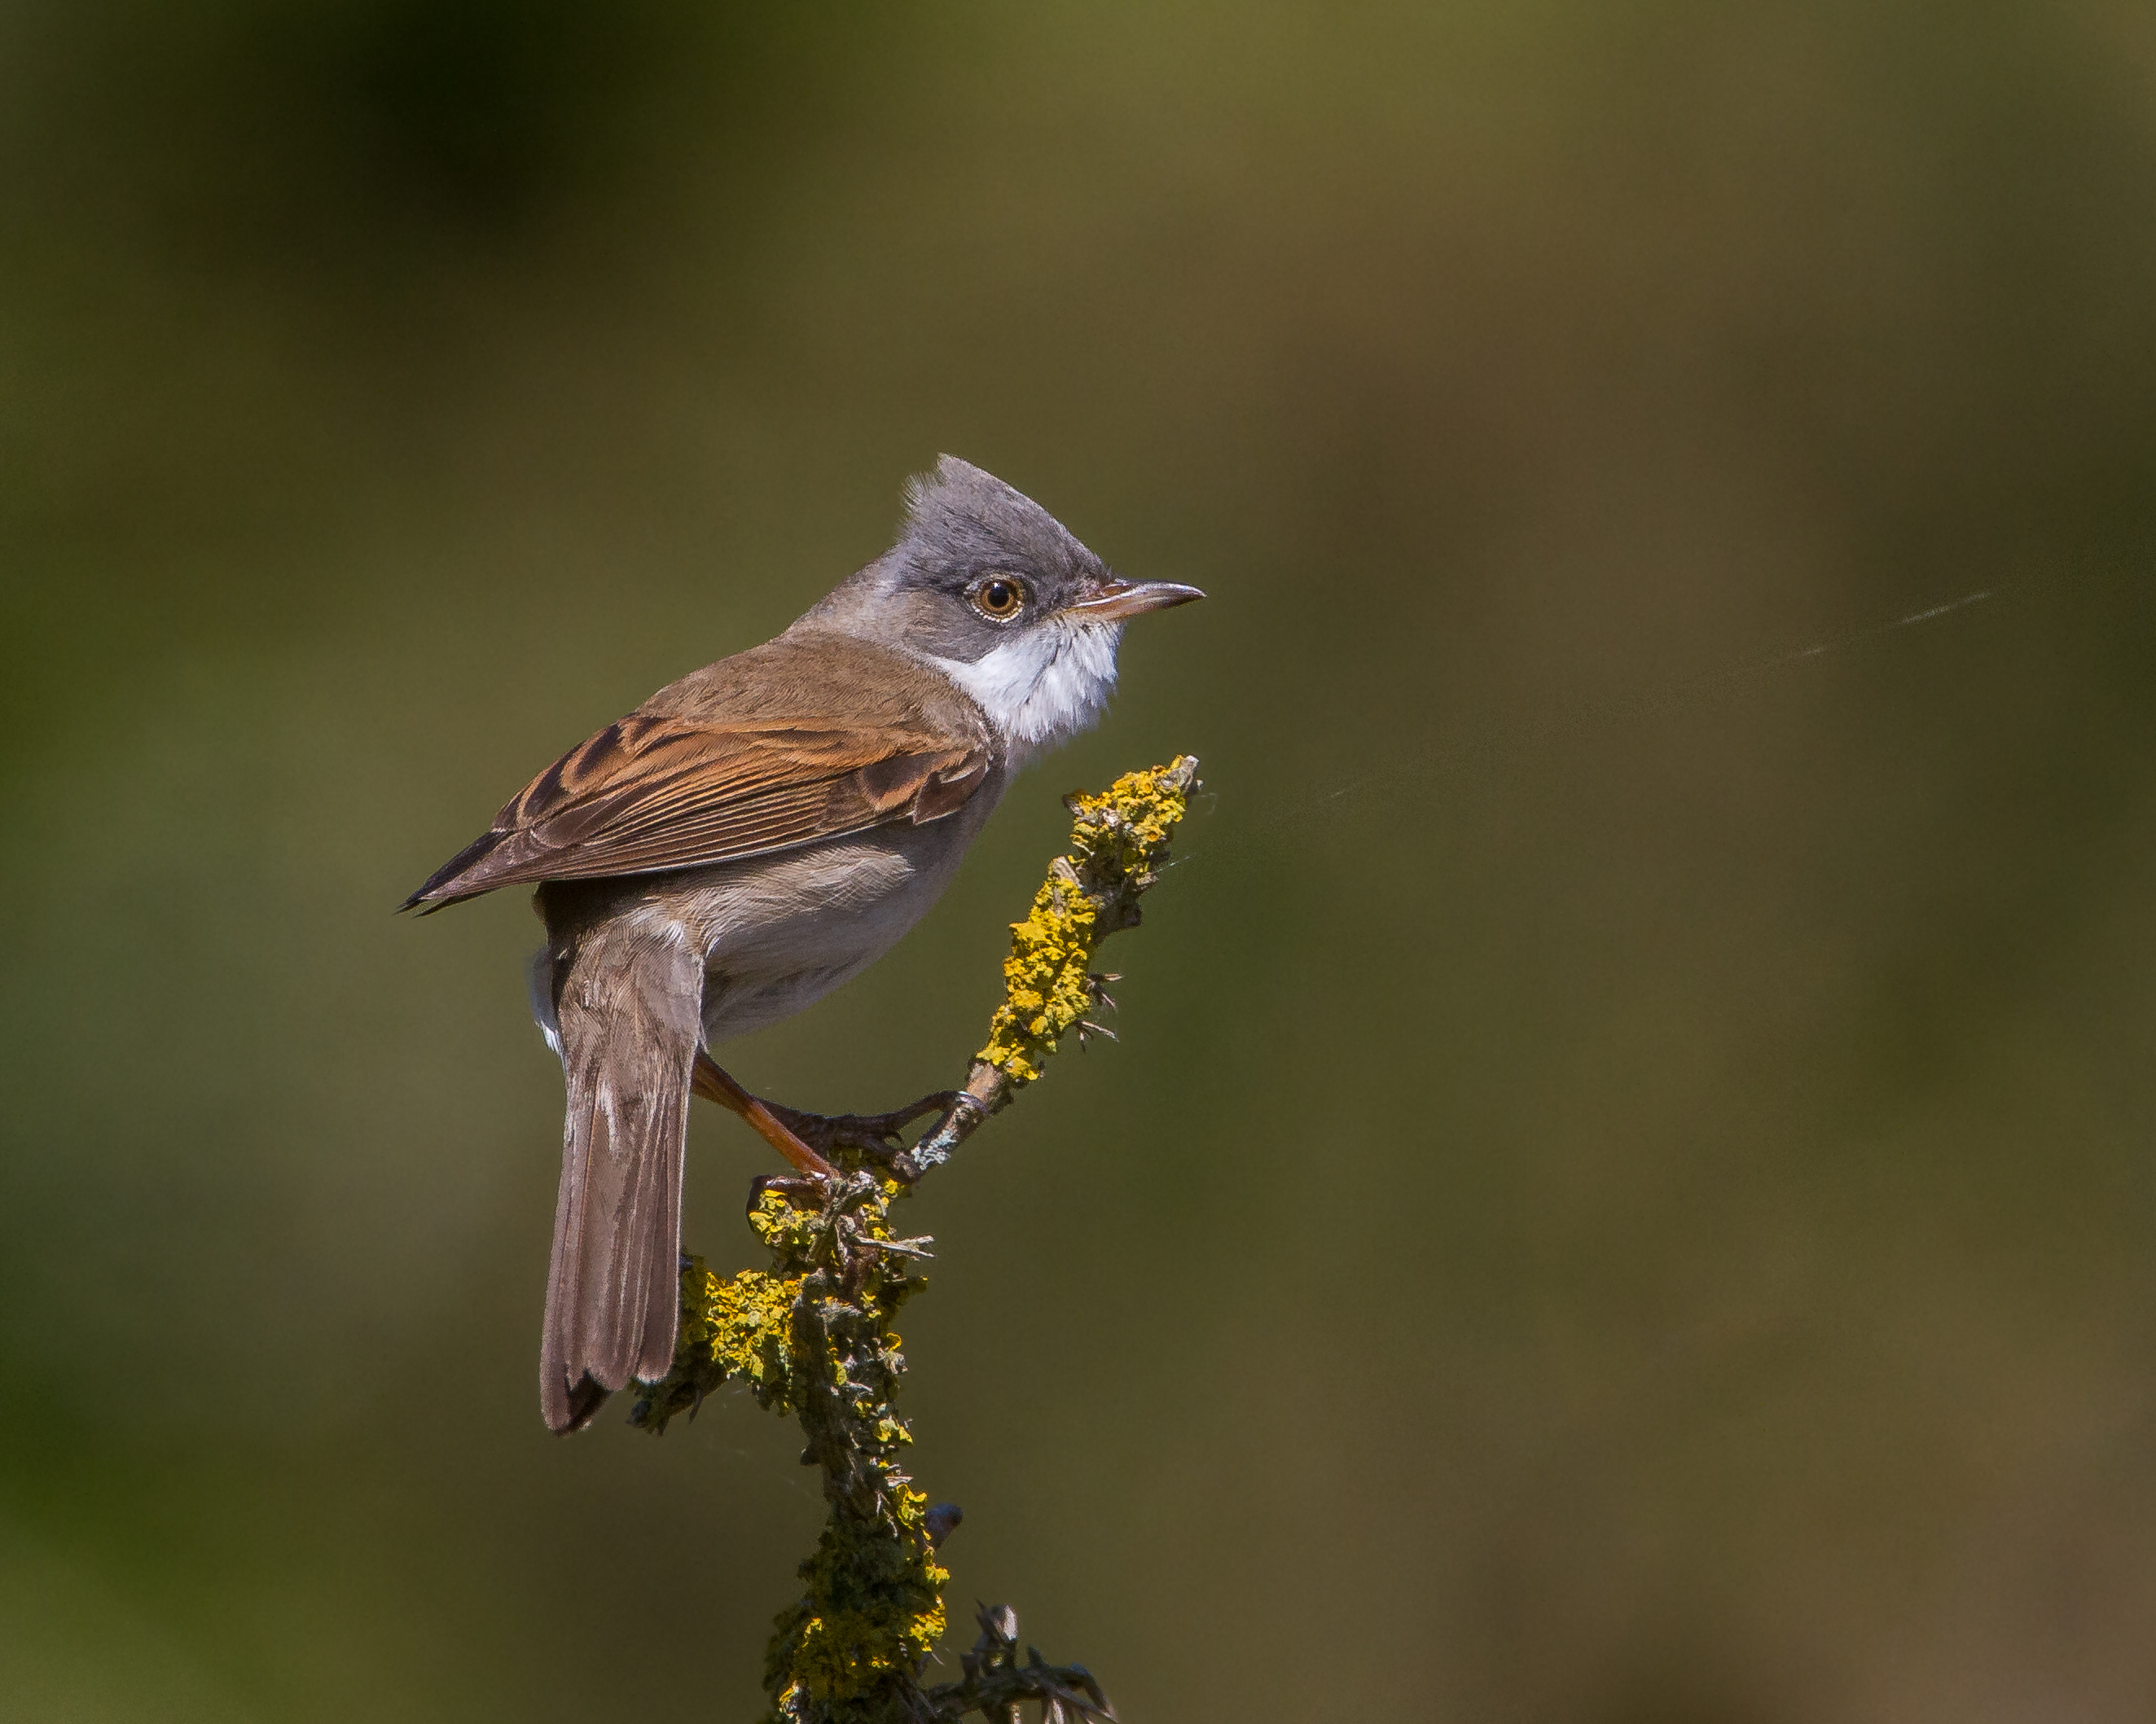
nature, bird, wing, wildlife, beak, fauna, vertebrate, finch, andymorffew, morffew, eiap, hampshire, avianexcellence, leeonsolent, whitethroat, wren, old world flycatcher, perching bird, nightingale